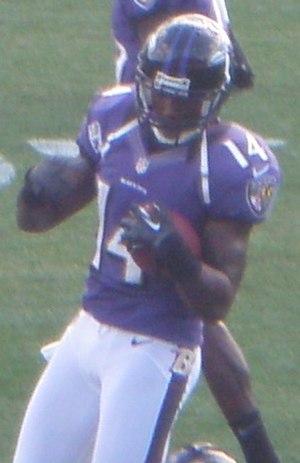
Patrick Darnell Williams est un joueur américain de football américain.